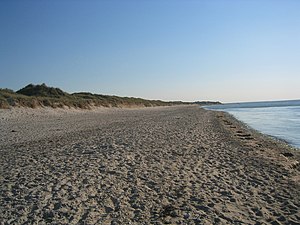
Tisvilde Hegn / Historie
Stranden ud for Melby Overdrev. Juli 2008
Stranden ud for Tangvej, Melbylejren, Asserbo. billedet er taget i østsydøstlig retning mod Liseleje. (Billedet har Geotag-informationer gemt i EXIF)
Tisvilde Hegn er et statsejet naturområde i Nordsjælland, der strækker sig langs Kattegatskysten fra Tisvildeleje til Asserbo og Liseleje. Omkring 1800 begyndte man at tilplante som en plantage. Området var fra omkring 1500 blevet hærget af omfattende sandflugt, og i 18. århundrede var mange gårde blevet forladt, fordi jorden ikke længere kunne dyrkes. På dette tidspunkt iværksatte man de første forsøg på at stoppe sandet.